Bo (parashah)

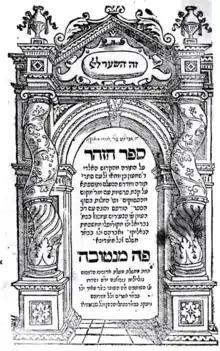
The first page of the "Zohar"

Maimonides taught that the prerogative to sanctify the New Moon at its sighting and to set a leap year to reconcile the calendar applied to the Sanhedrin in the Land of Israel. Maimonides taught that this was derived from the command given Moses and Aaron in Exodus 12:2, "This month shall be for you the first of months," which Maimonides reported the Oral Tradition interpreted to mean that this testimony was entrusted to Moses and Aaron and those sages who arose after them who functioned in their position. When the Sanhedrin ended in the Land of Israel, Jews established the monthly calendar and instituted leap years solely according to the fixed calendar that is followed now. So the sighting of the moon is no longer of any consequence.